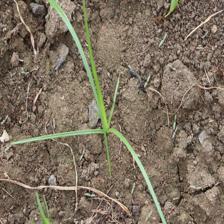
Label: Grass